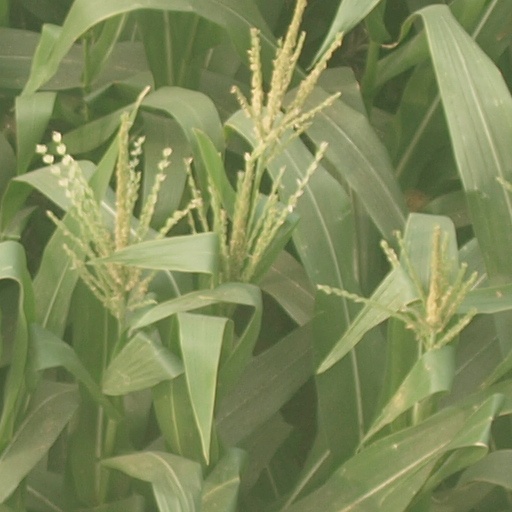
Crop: maize; corn